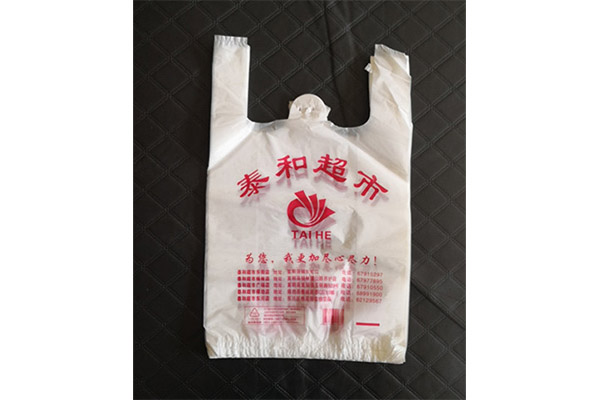
Label: plastic